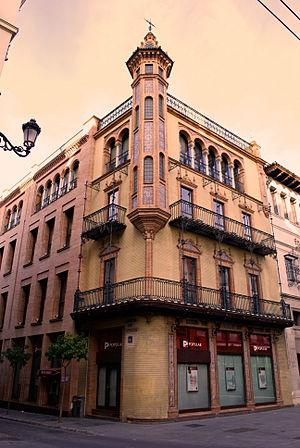
Banco Popular était une entreprise espagnole cotée à l'Ibex 35. Elle était la troisième banque privée espagnole, spécialisée dans la banque de détail en Espagne, et également présente au Portugal depuis 2000. Elle fut attribuée et absorbée par le Santander entre 2017 et 2018.